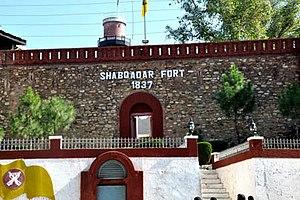
Le district de Charsadda est une subdivision administrative de la province Khyber Pakhtunkhwa au Pakistan. Constitué autour de sa capitale Charsadda, le district est entouré par le district de Malakand au nord, le district de Mardan et de Nowshera à l'est, le district de Peshawar au sud et enfin l'agence de Mohmand dans les régions tribales à l'ouest.
Shabqadar est une ville pakistanaise située dans la province de Khyber Pakhtunkhwa. Elle est la deuxième plus grande ville du district de Charsadda, et située à environ trente kilomètres au nord de la capitale provinciale Peshawar et à moins de dix kilomètres des régions tribales.